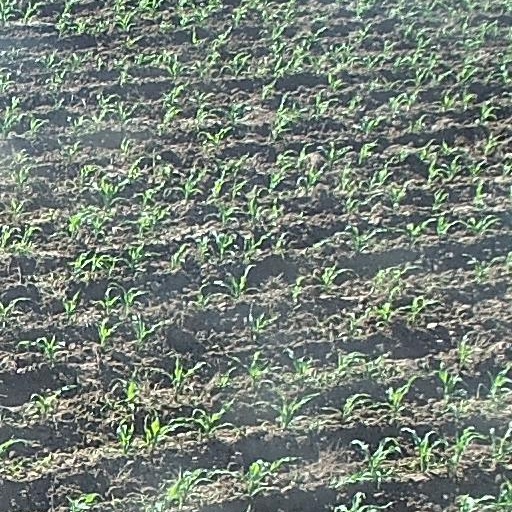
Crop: maize; corn